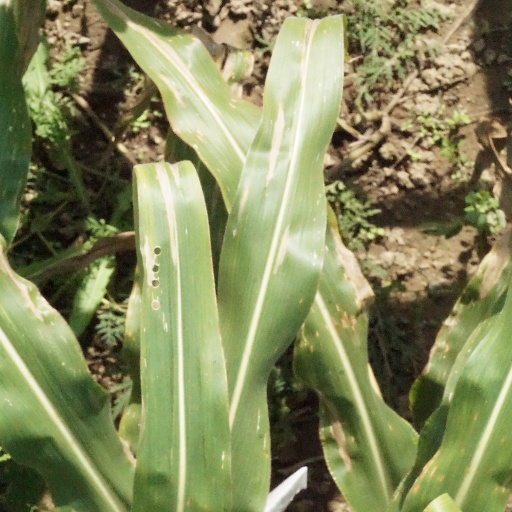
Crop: maize; corn